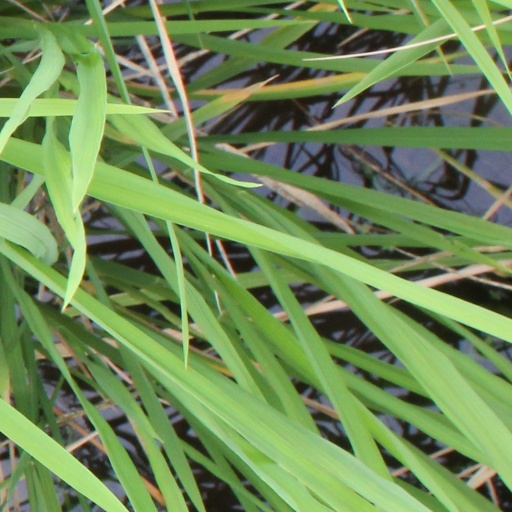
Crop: rice